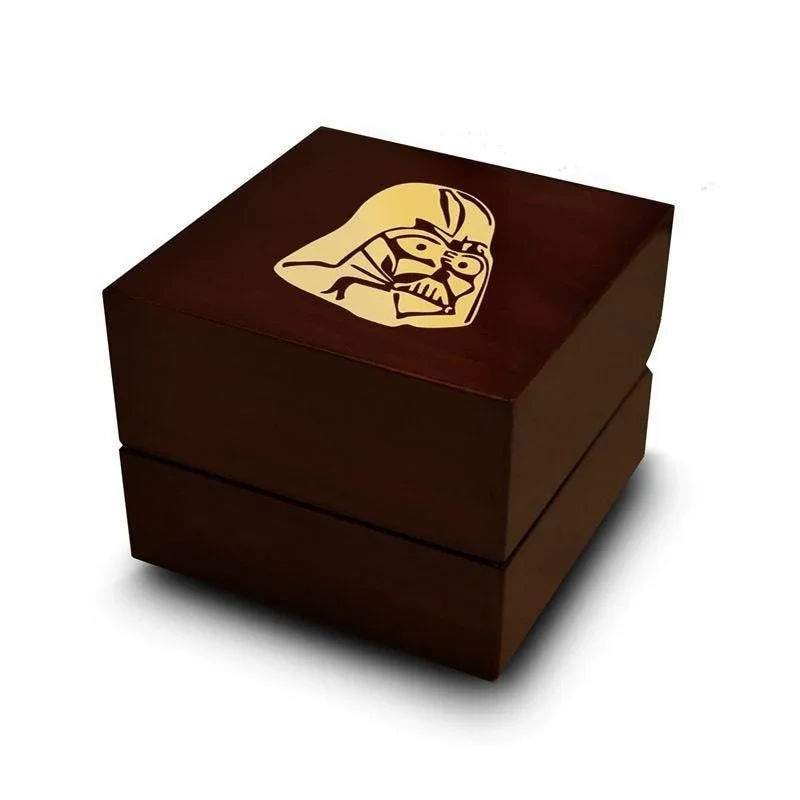
Star Wars Darth Vader Emblem Engraved Chocolate Dark Wood Personalized Wooden Wedding Ring Box
Star Wars Darth Vader Emblem Engraved Wood Ring Box Chocolate Dark Wood Personalized Wooden Wedding Ring Box This beautiful dark brown chocolate wood ring box is the perfect addition to your wedding band. This eye catching wedding ring box comes with a magnificently engraved Darth Vader emblem from Star Wars. We offer a wide variety of fonts and symbols to make sure that your personalized engraving is not only beautiful but truly unique. Images, including fingerprints and even engagement pictures, can be engraved on this box. You may also request a different wood color in the order notes at checkout. For custom image engraving requests please call or email us!
Brand: Larson Jewelers
Category: Religious & Ceremonial > Wedding Ceremony Supplies > Ring Pillows & Holders